Virat Kohli

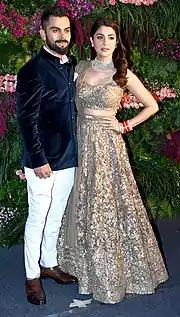

Between 2020 and 2022, Kohli experienced mixed outcomes in the IPL. In the 2020 season, after a slow start, he delivered several steady innings that helped Bangalore qualify for the playoffs. However, his conservative strike rate and early dismissal in the eliminator contributed to the team's exit. In 2021, he began positively and reached multiple individual milestones, including becoming the first player to play 200 matches for Bangalore and surpassing 10,000 runs in T20 cricket. Midway through the season, Kohli announced his decision to step down from captaincy at the end of the campaign. Bangalore again reached the playoffs, but Kohli’s dip in form coincided with the team’s elimination. In 2022, under new captain Faf du Plessis, Kohli faced a prolonged lean patch, recording multiple low scores and three ducks, which is the joint-highest in a single season of his career. His struggles drew criticism from analysts and led to suggestions of taking a break from cricket. He responded with a 73-run innings in a must-win match that secured Bangalore a place in the playoffs, but failed to make a significant impact in the knockout games. The season concluded without a title, extending championship drought.